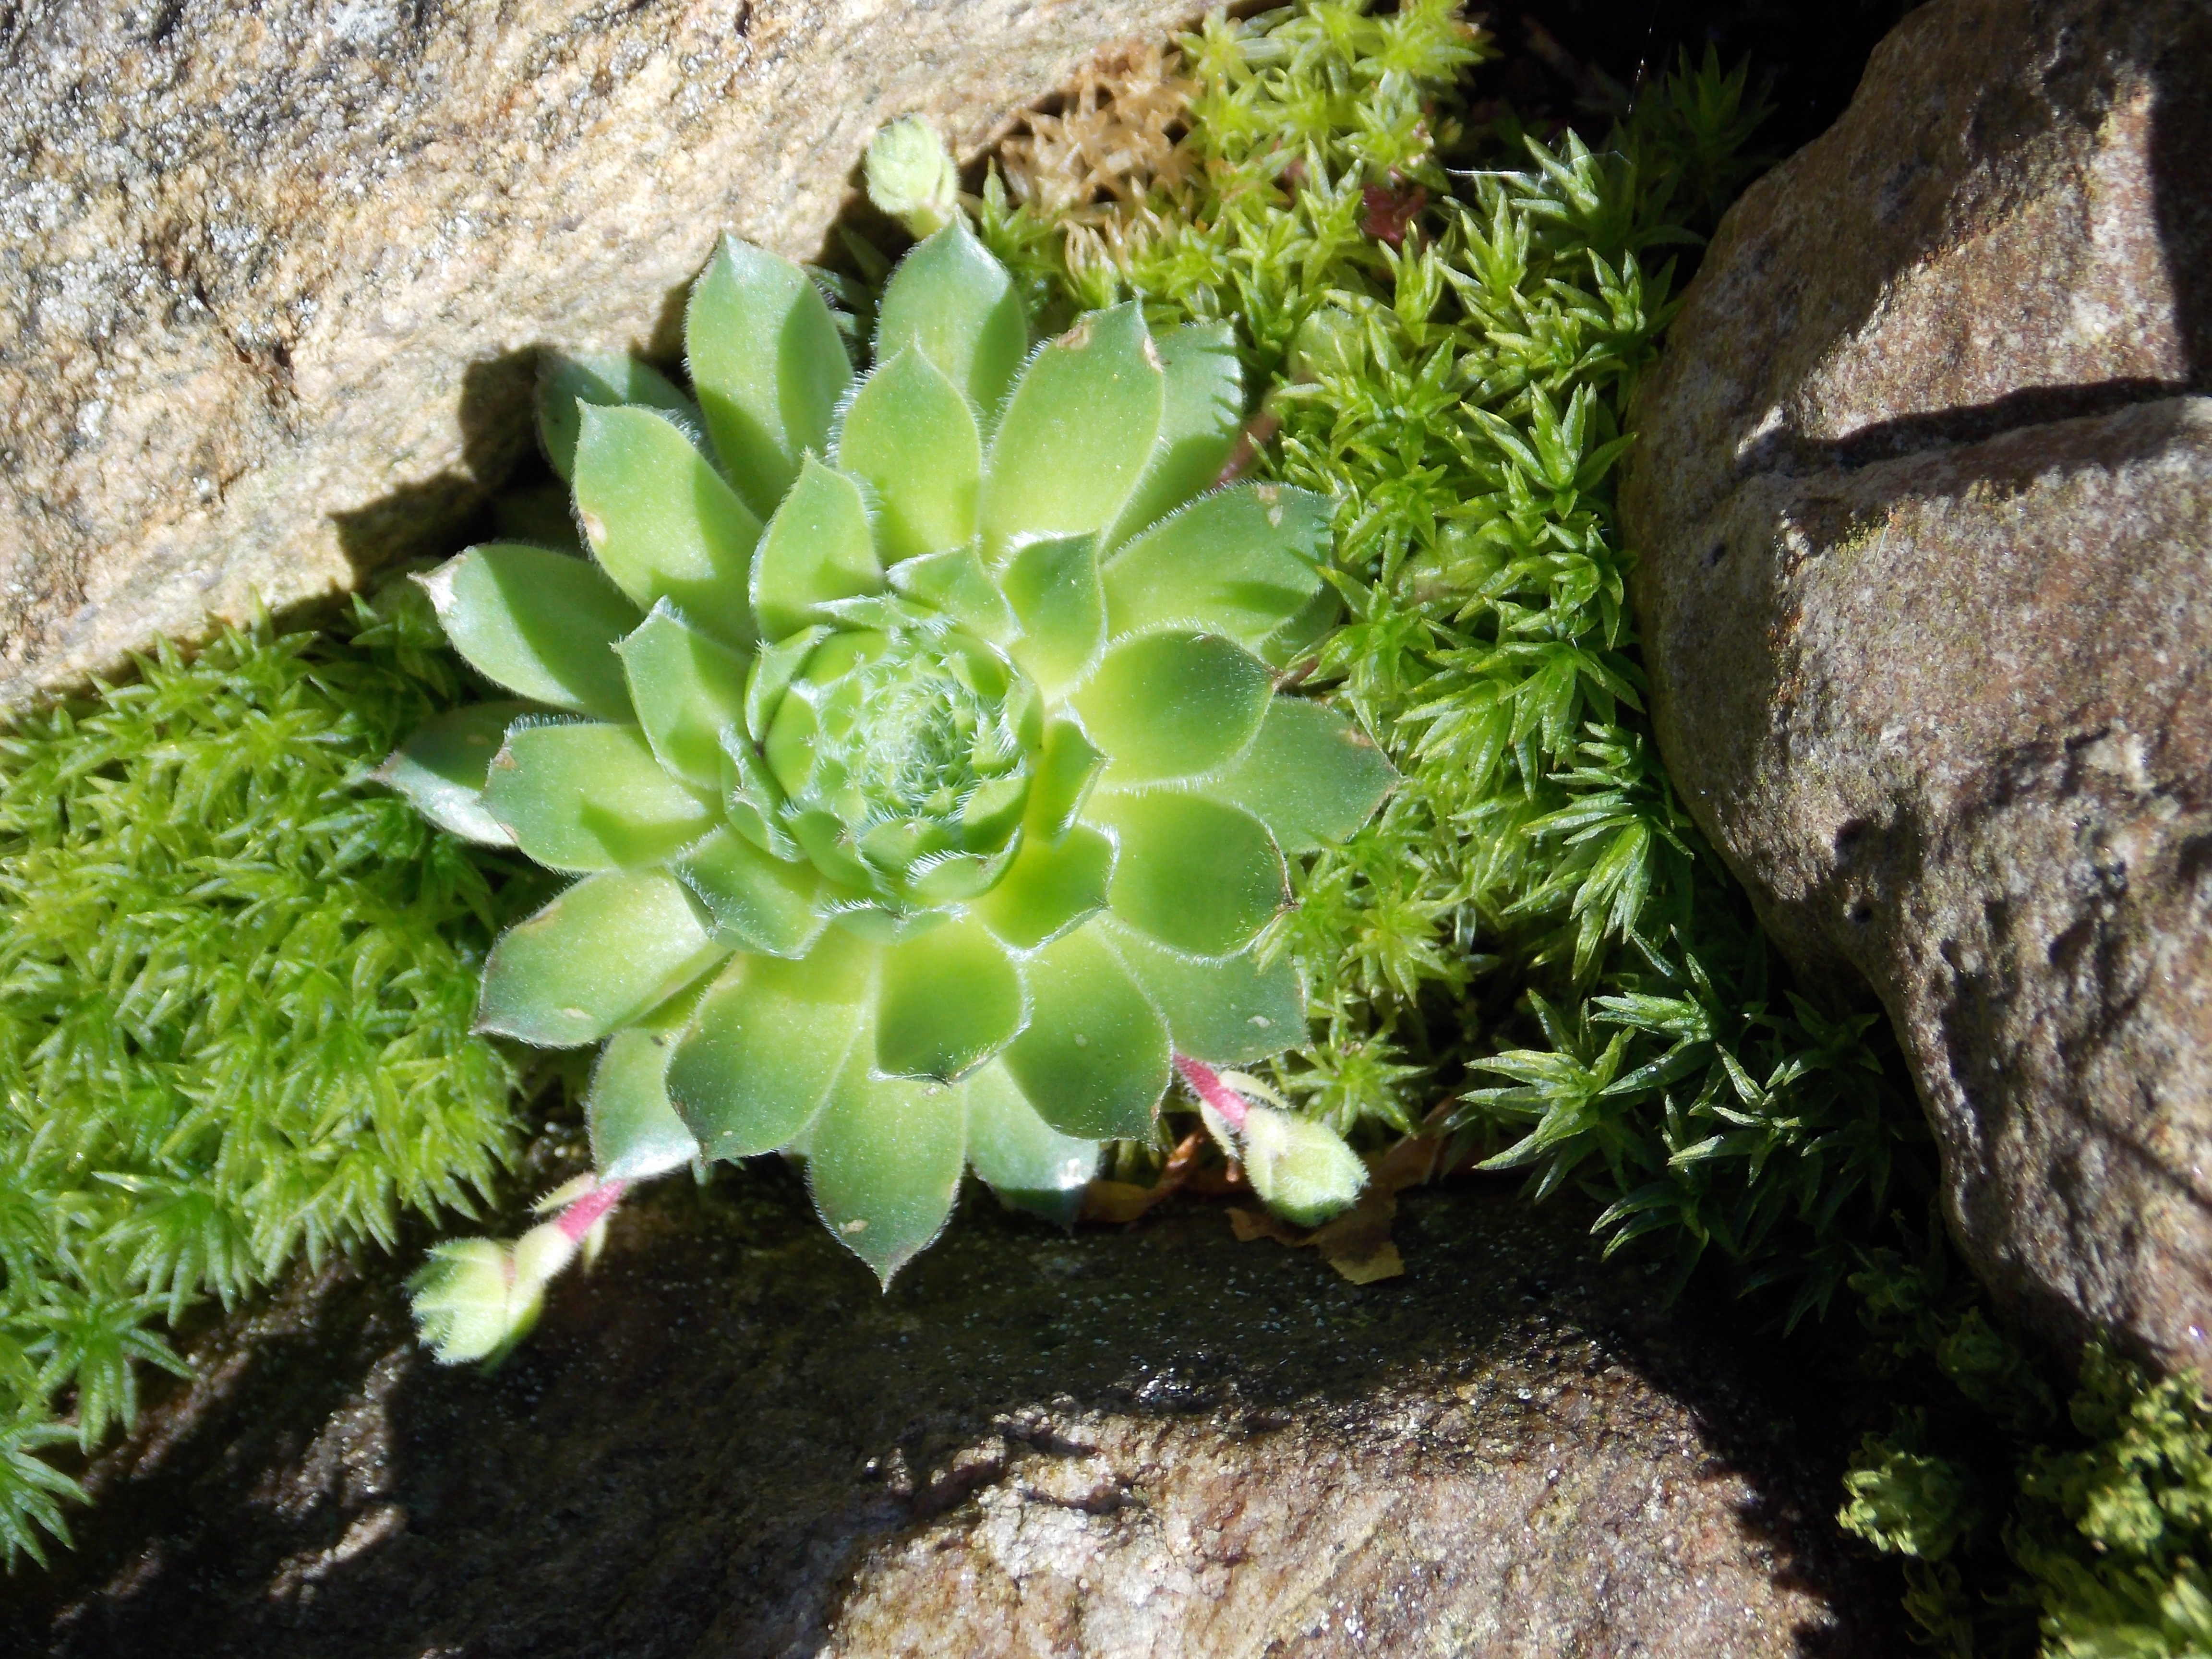
nature, plant, flower, spring, botany, garden, flora, agave, stonecrop, flowering plant, stone garden, land plant, hedgehog cactus